Ouvrage Hackenberg

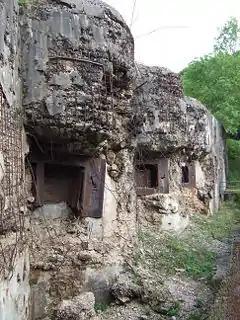
Hackenberg Block 8. The block posed a significant obstacle to the Americans in 1944.

The construction of Hackenberg' took place between 1929 and 1933. After France's entry into World War II, the "ouvrage" was considered emblematic of the entire Line and was visited by King George VI on 9 December 1939.